Marshal Tito street (Sarajevo)

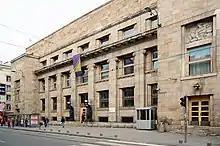
Building of the Central Bank of Bosnia and Herzegovina

Marshal Tito street is a popular location to organize open-air concerts and other various celebrations.